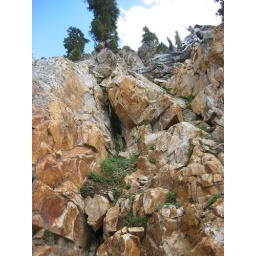
Red rocks amidst a landscape dominated by white rocks